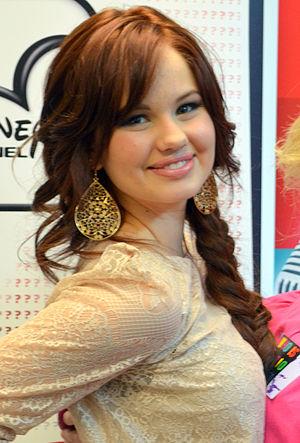
Deborah Ann Ryan alias Debby Ryan est une actrice, chanteuse, productrice et réalisatrice américaine née le 13 mai 1993 à Huntsville dans l'Alabama.
Rip Tide est un film australien réalisé par Rhiannon Bannenberg, sorti en 2017.
Mère incontrôlable à la fac est un film américain réalisé par Ben Falcone, sorti en 2018. Il comprend en vedette Melissa McCarthy, Molly Gordon, Gillian Jacobs, Maya Rudolph, Julie Bowen, Matt Walsh, Debby Ryan, Stephen Root and Jacki Weaver et Christina Aguilera.
La Vie de croisière de Zack et Cody est une série télévisée américaine en 74 épisodes de 23 minutes créée par Danny Kallis et Jim Geoghan, produite par Walt Disney Television et diffusée entre le 26 septembre 2008 et le 6 mai 2011 sur Disney Channel USA. C'est un spin-off/suite de la série télévisée La Vie de palace de Zack et Cody. Un long métrage, Zack et Cody, le film, vient compléter la série.